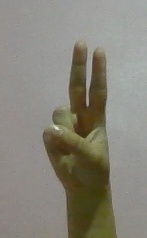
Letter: taa